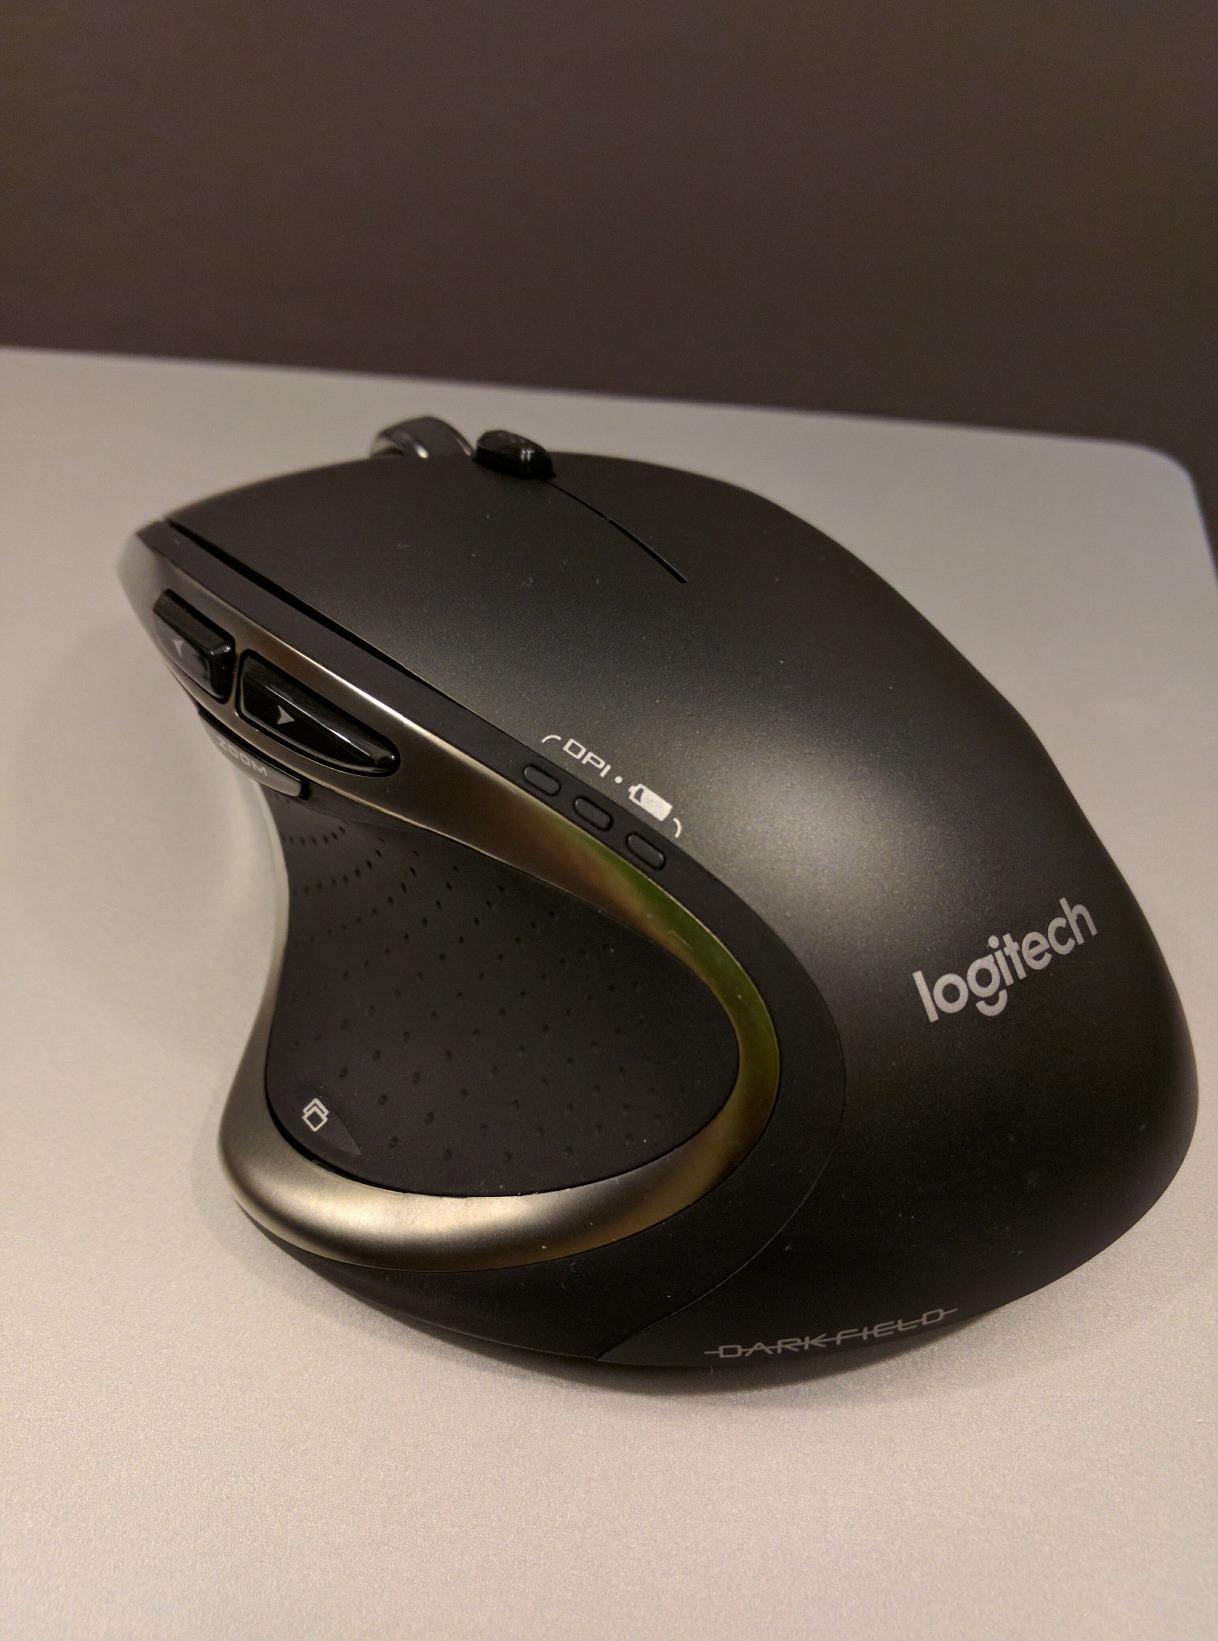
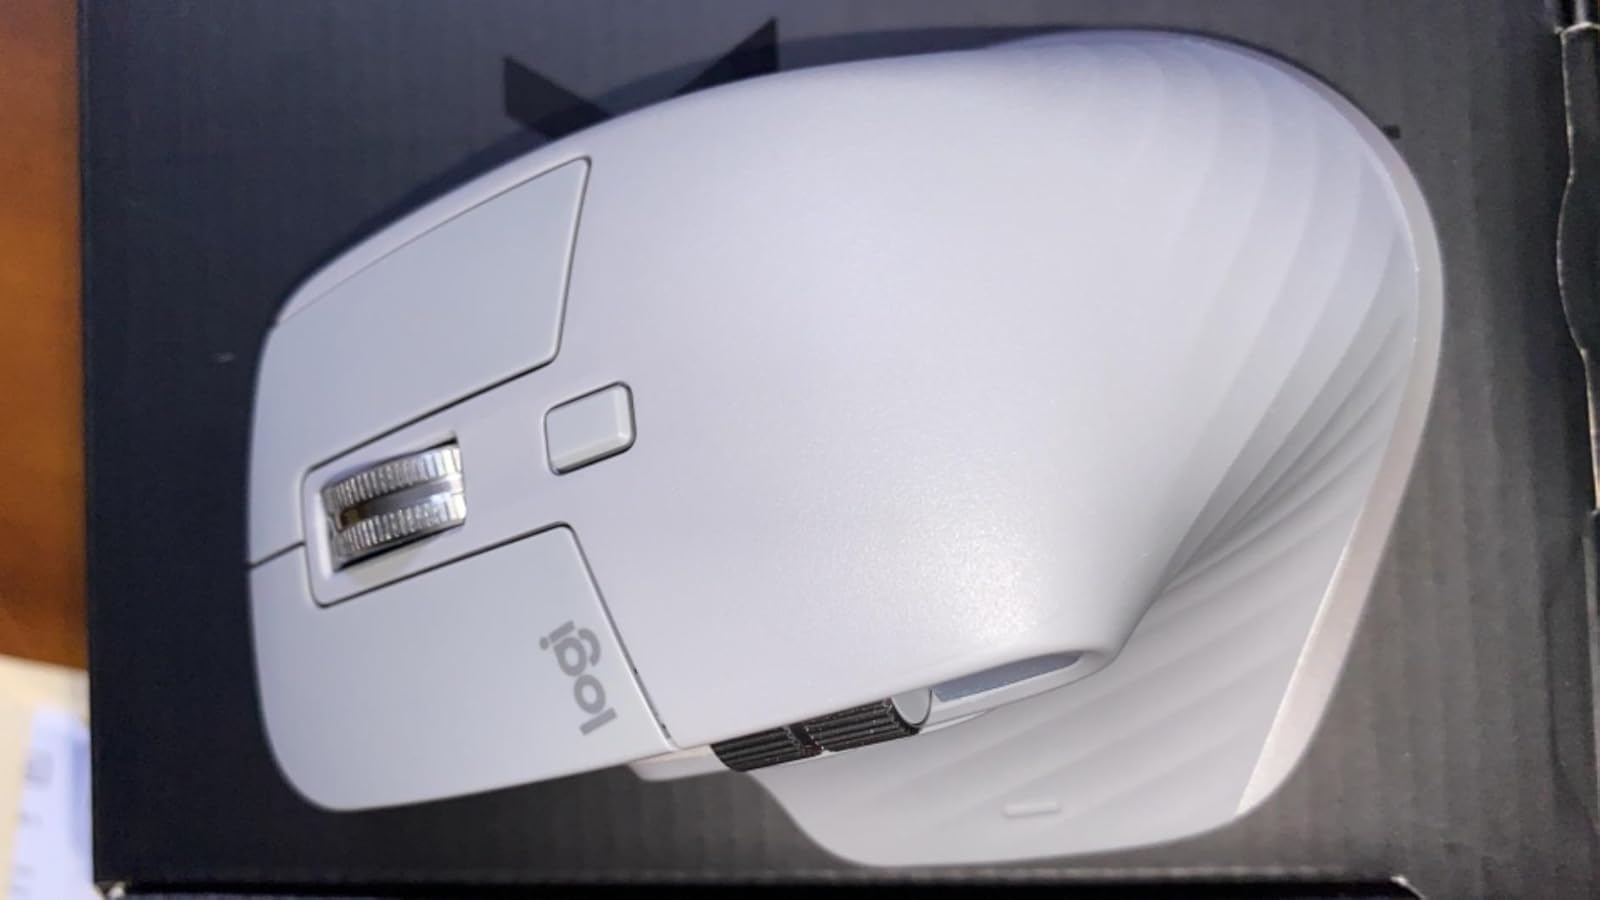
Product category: mouse
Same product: no